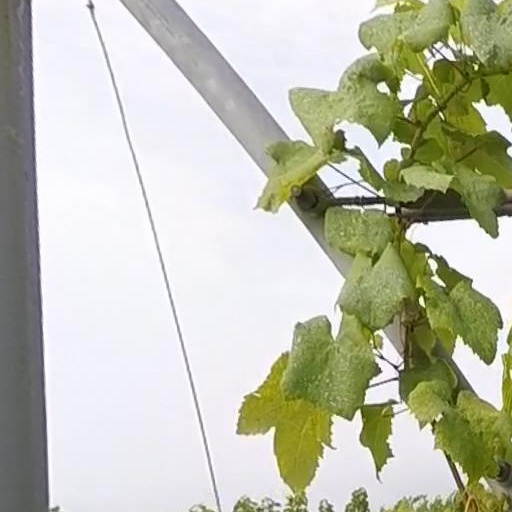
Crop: grape